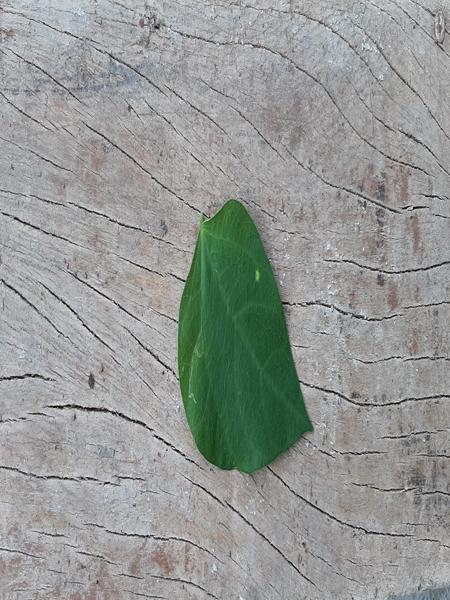
Plant: Beans